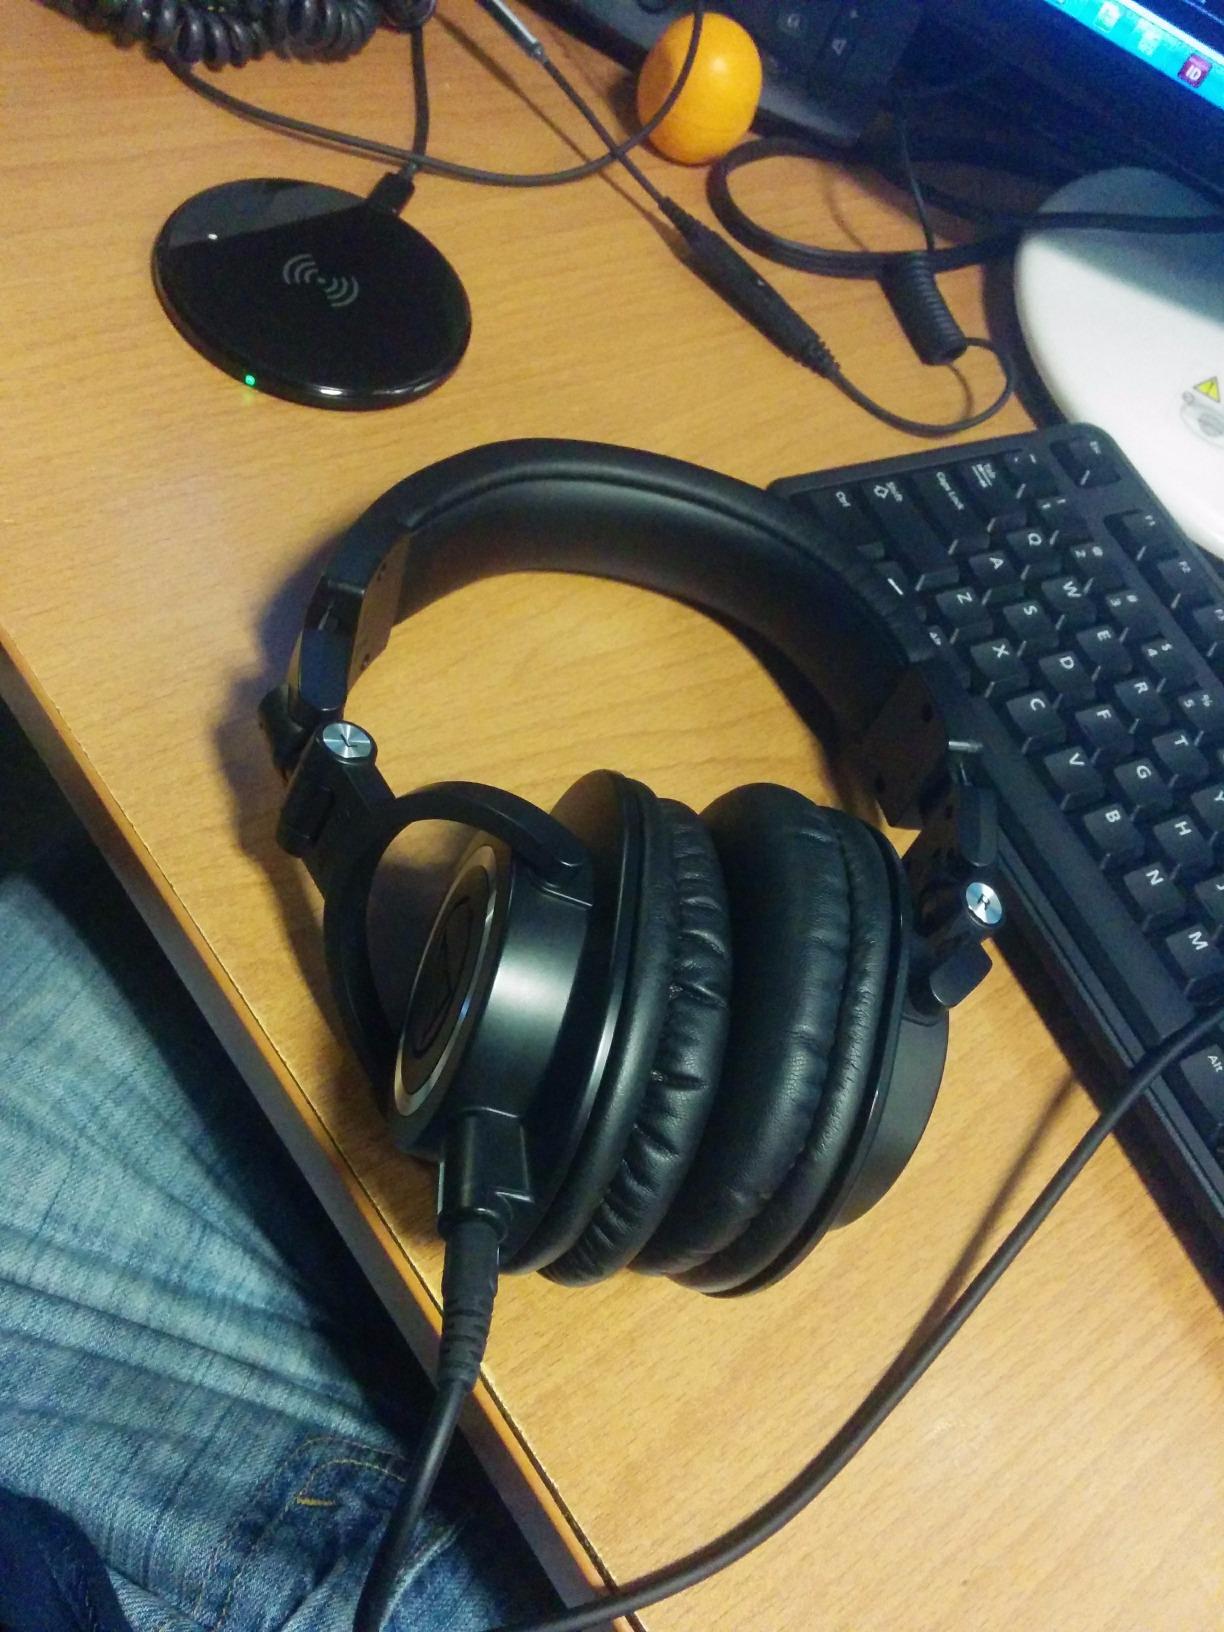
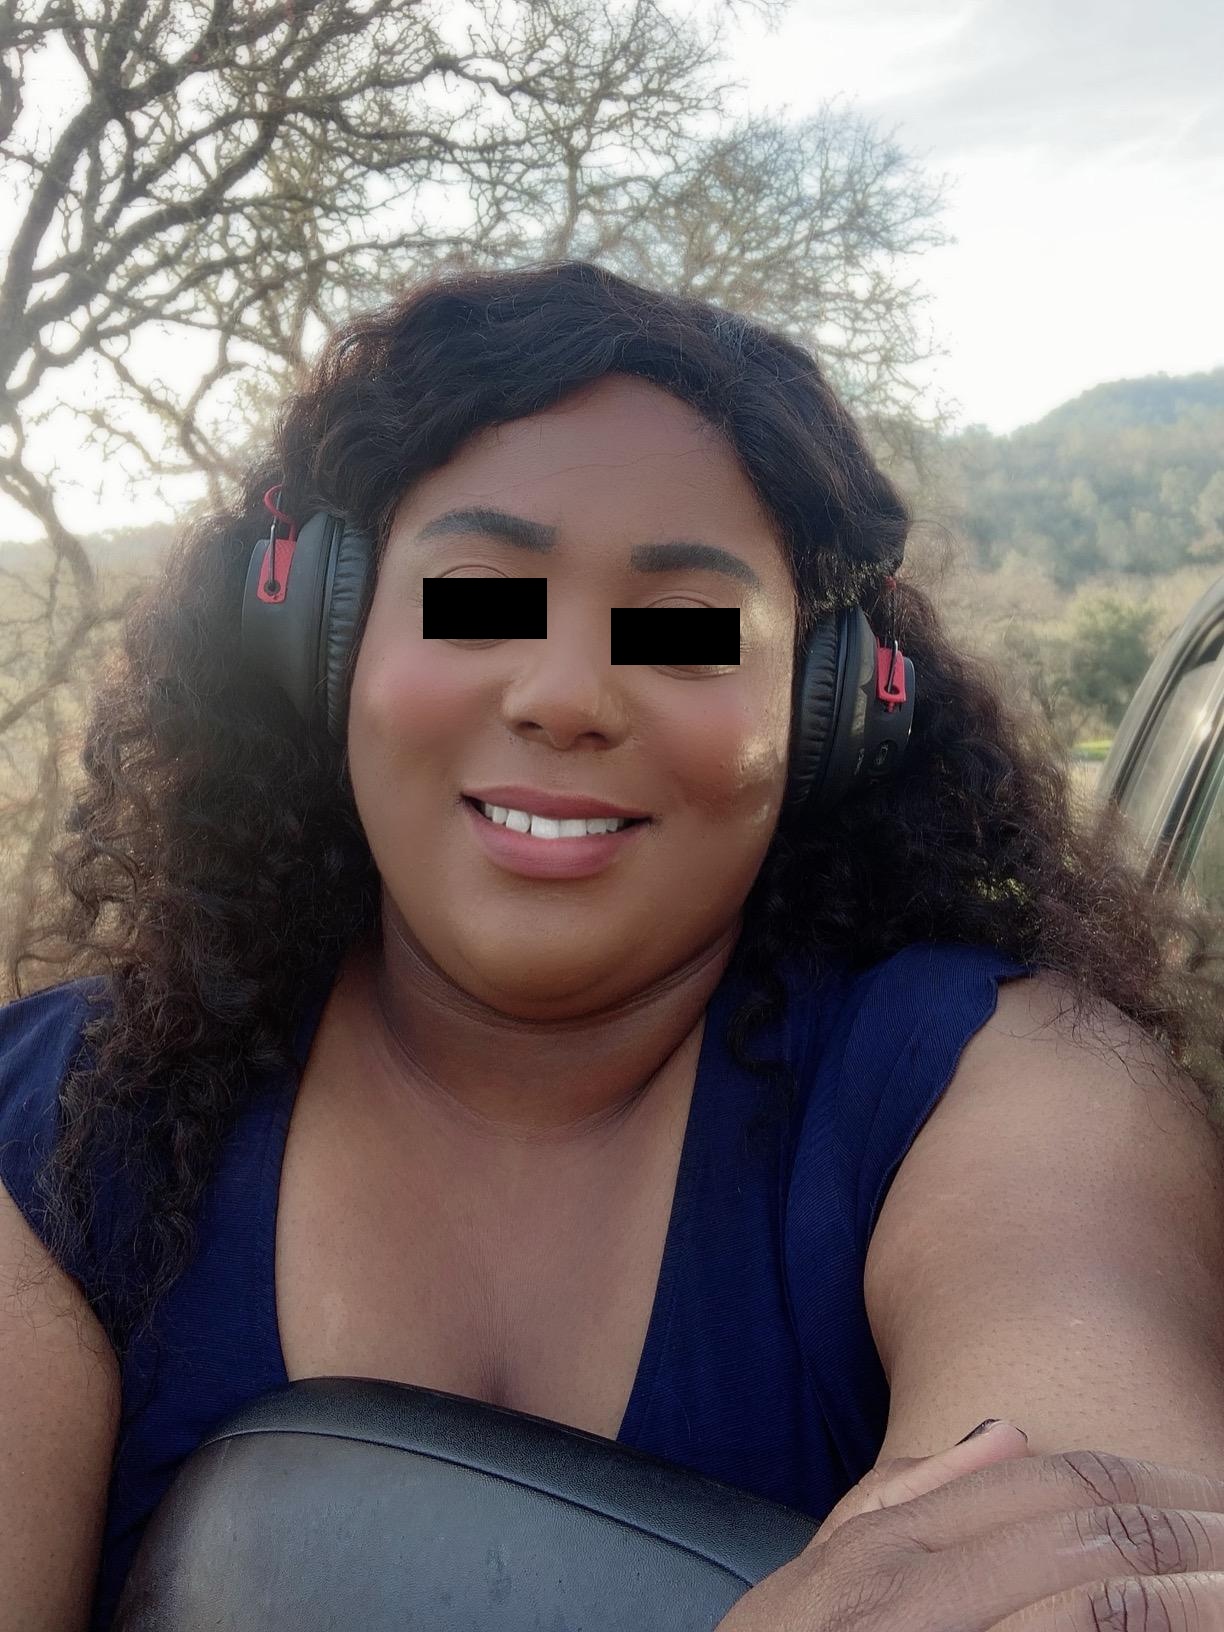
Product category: headphones
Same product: no